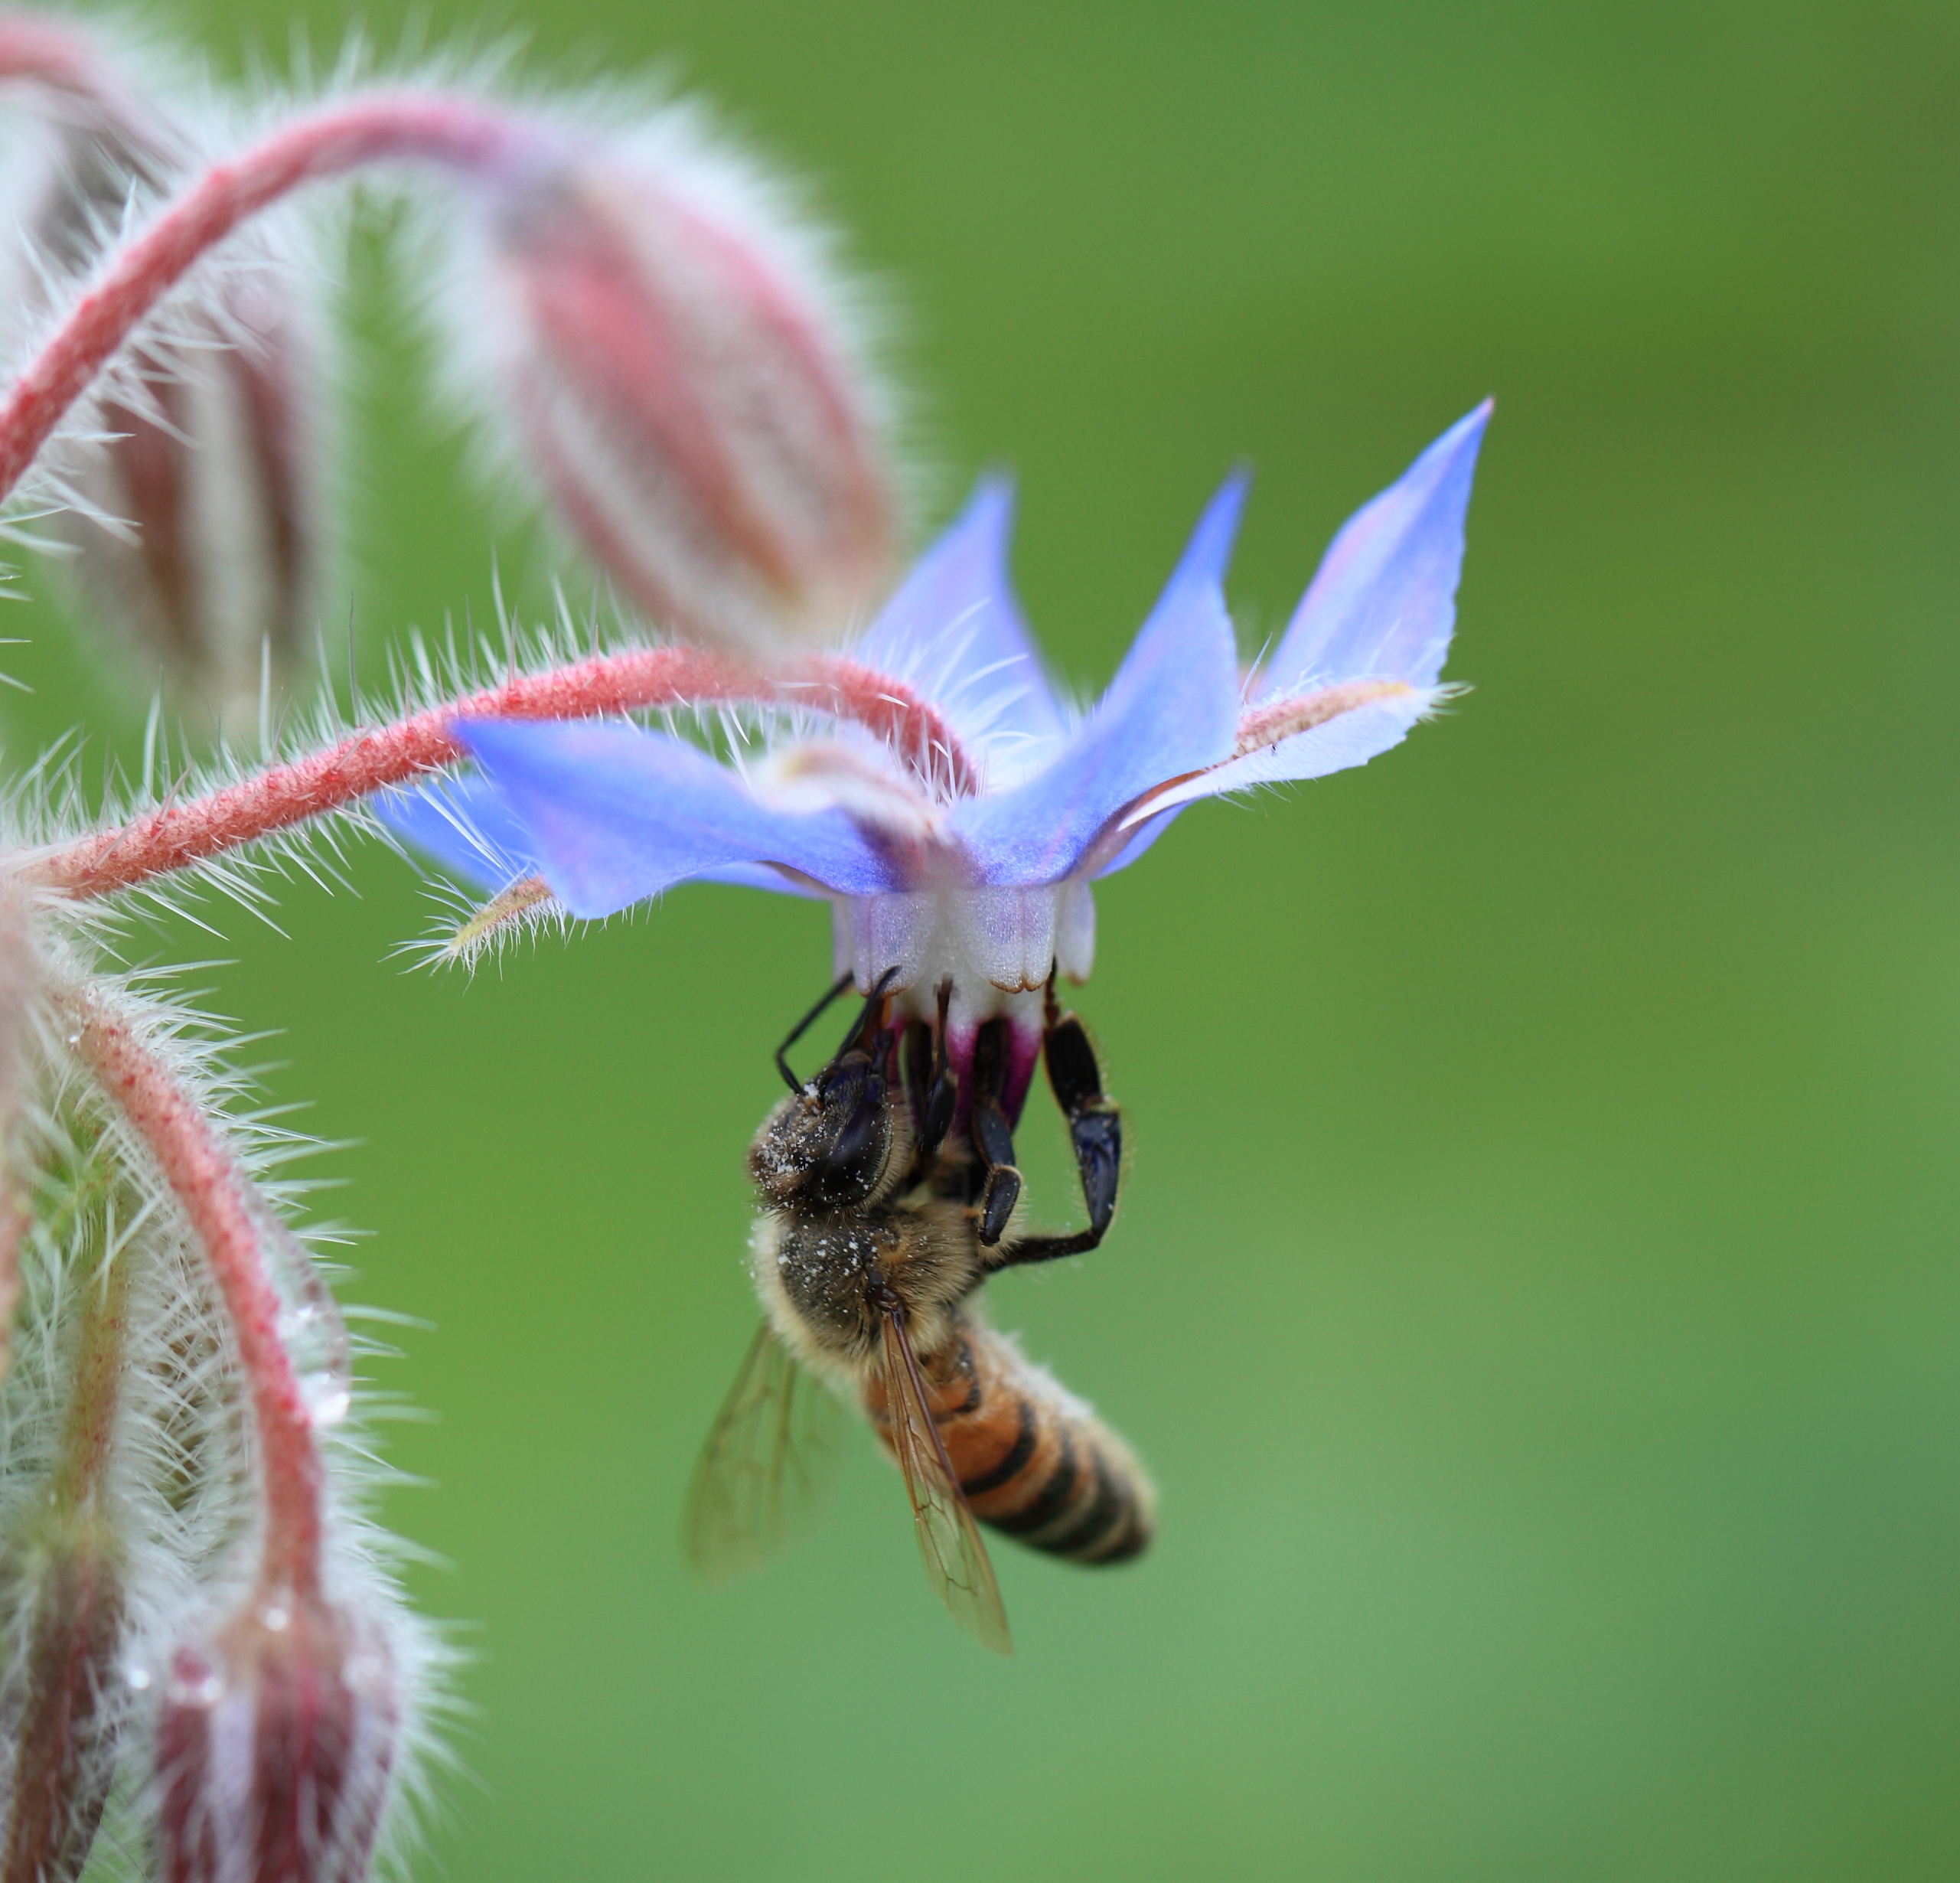
wing, photography, flower, petal, fly, high, insect, flora, fauna, invertebrate, close up, bee, 5d, hires, markii, nectar, hi, res, resolution, gunma, maebashi, gunmaflowerpark, macro photography, honey bee, pollinator, membrane winged insect